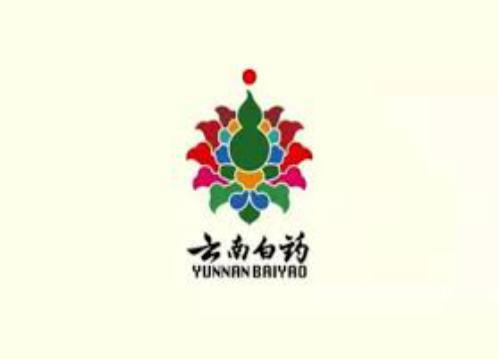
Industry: Medical